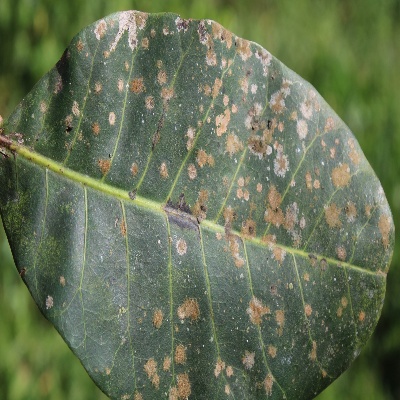
Crop: Cashew
Condition: red rust